Phra That Phu Pek

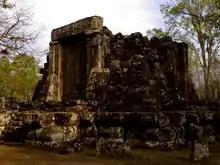

Phra That Phu Pek (Thai:พระธาตุภูเพ็ก) is an ancient temple in Sakon Nakhon Province, in the Isan region of Thailand. This ancient Khmer ruin was built from sandstone, standing on a laterite base. This is a Buddhist temple ruin of Khmer origin in the form of a chedi, it was built in the 16th-17th Buddhist century. The ruin is special as it houses a solar calendar, a cube-shaped rock, in its stupa. The ancients used it for indicating the position of the sun, important for religious rites and agricultural seasons.